East Asian Yogācāra

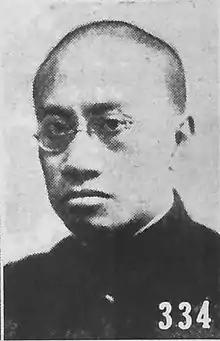
Liang Shuming

After the third patriarch, the influence of the school of Xuanzang declined, though it continued to be studied at certain key centers, such as Chang’an, Mt. Wutai, Zhendingfu (now) Shijiazhuang), and Hangzhou. The Weishi (consciousness-only) school survived into the Song and Yuan dynasties, but as a minor school with little influence. However its texts have remained important sources for the study of Yogācāra thought down to today.